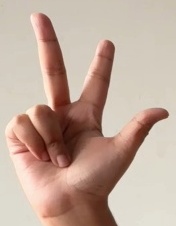
ASL sign: 3